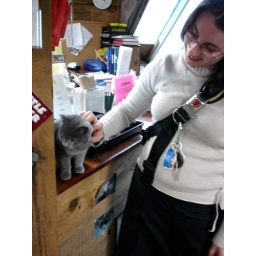
A cute gray kitten in the sales room of the Backwards Egg Farm. He runs the cash register.